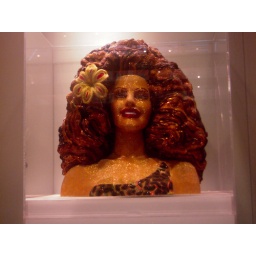
Lady in a glass box